Alba Mons

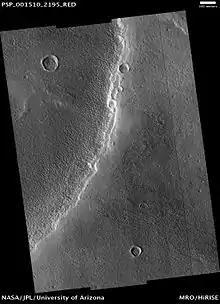
Dust mantle at the SW edge of small caldera on Alba Mons (HiRISE).

Most of the central edifice of Alba Mons is mantled with a layer of dust approximately thick. The dust layer is visible in high resolution images of the summit (pictured right). In places, the dust has been carved into streamlined shapes by the wind and is cut by small landslides. However, some isolated patches of dust appear smooth and undisturbed by the wind.